Congress of Local and Regional Authorities

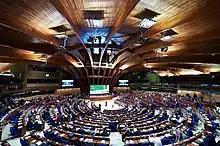
Session of the Congress

The Chamber of Regions consists of representatives of authorities that act between the local and central levels of government. The authority must have either self-governing or state-like powers. It must effectively be able to take full responsibility for a substantial share of matters of public concern, in the interest of its community, and it has to take into account the principle of subsidiarity. The Chamber of Regions meets twice a year during the plenary sessions of the Congress, holds debates on issues such as the regionalisation in Europe, and adopts resolutions and recommendations. It deals with the role of regions within the member states of the Congress, regional democracy, inter-regional cooperation and regional economy, among others. The members of this Chamber can be found here.